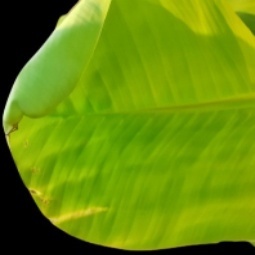
Label: Zinc